Cheryl Arutt

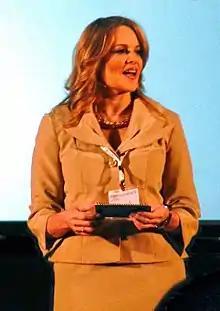
Arutt giving a TEDx talk in 2012

Cheryl Arutt (born May 13, 1966) is an American commercial, print, television, and film actress and a clinical and forensic psychologist and media consultant. She co-hosts and is a regular member of the Behavior Bureau on HLN's panel show "Dr. Drew On Call" and appears as a psychological expert on ABC, the Fox News Channel, HLN and In Session.